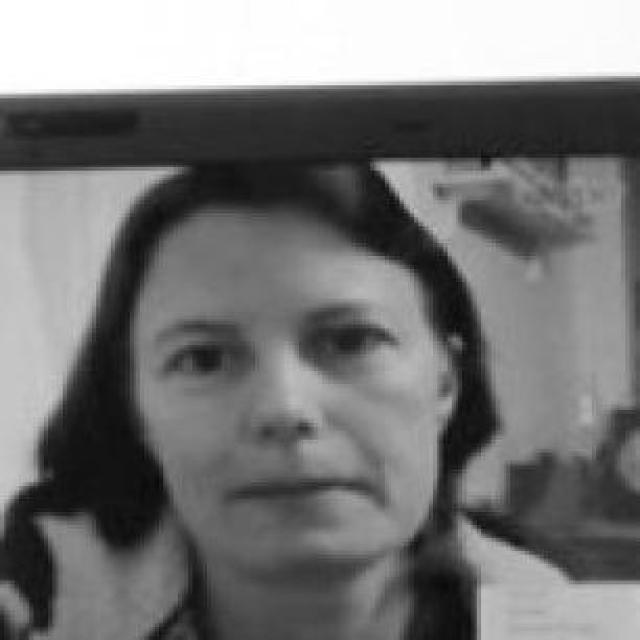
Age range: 21-44